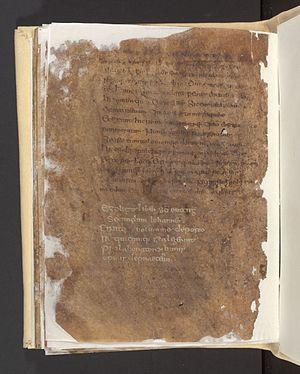
Codex Eyckensis. Folio de texte tiré du Codex B.
Le Codex Eyckensis, appelé aussi parfois évangéliaire de Sainte-Harlinde, est un Évangile composite du VIIIᵉ siècle réalisé à partir de deux manuscrits enluminés probablement rassemblés au XIIᵉ siècle et séparés en 1988. Le Codex Eyckensis est le manuscrit le plus ancien conservé en Belgique. Il est conservé depuis le VIIIᵉ siècle sur le territoire de la municipalité actuelle de Maaseik. Il a probablement été réalisé à l'abbaye d'Echternach.